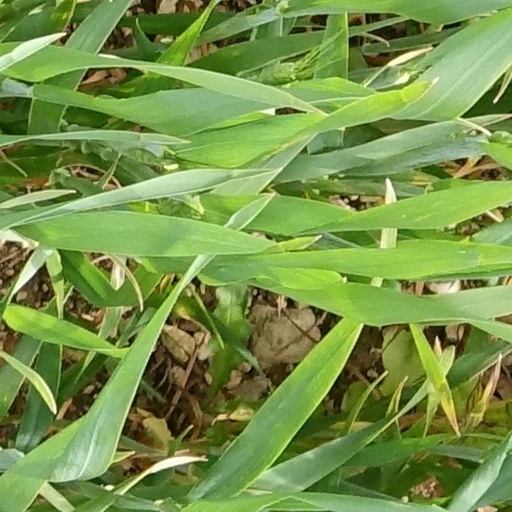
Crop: wheat